Daniel J. Ryan

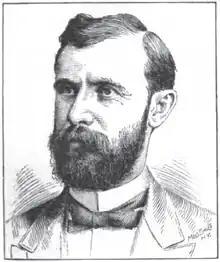
Sketch by Henry Howe

Daniel Joseph Ryan (January 1, 1855 – June 15, 1923) was an American politician who served as the 25th Ohio Secretary of State from 1889 to 1892 and a member of the Ohio House of Representatives from 1884 to 1888 as a Republican. He was later an author.